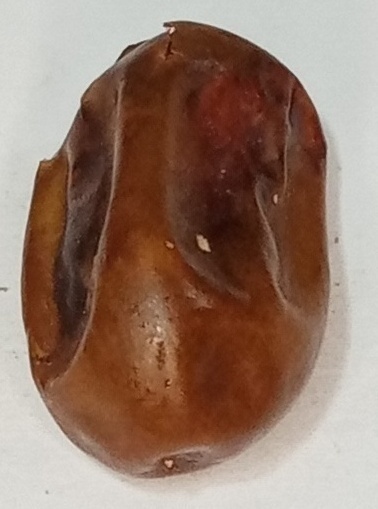
Variety: fasli-toto
Size: large
Grade: grade-1